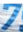
Number: 7